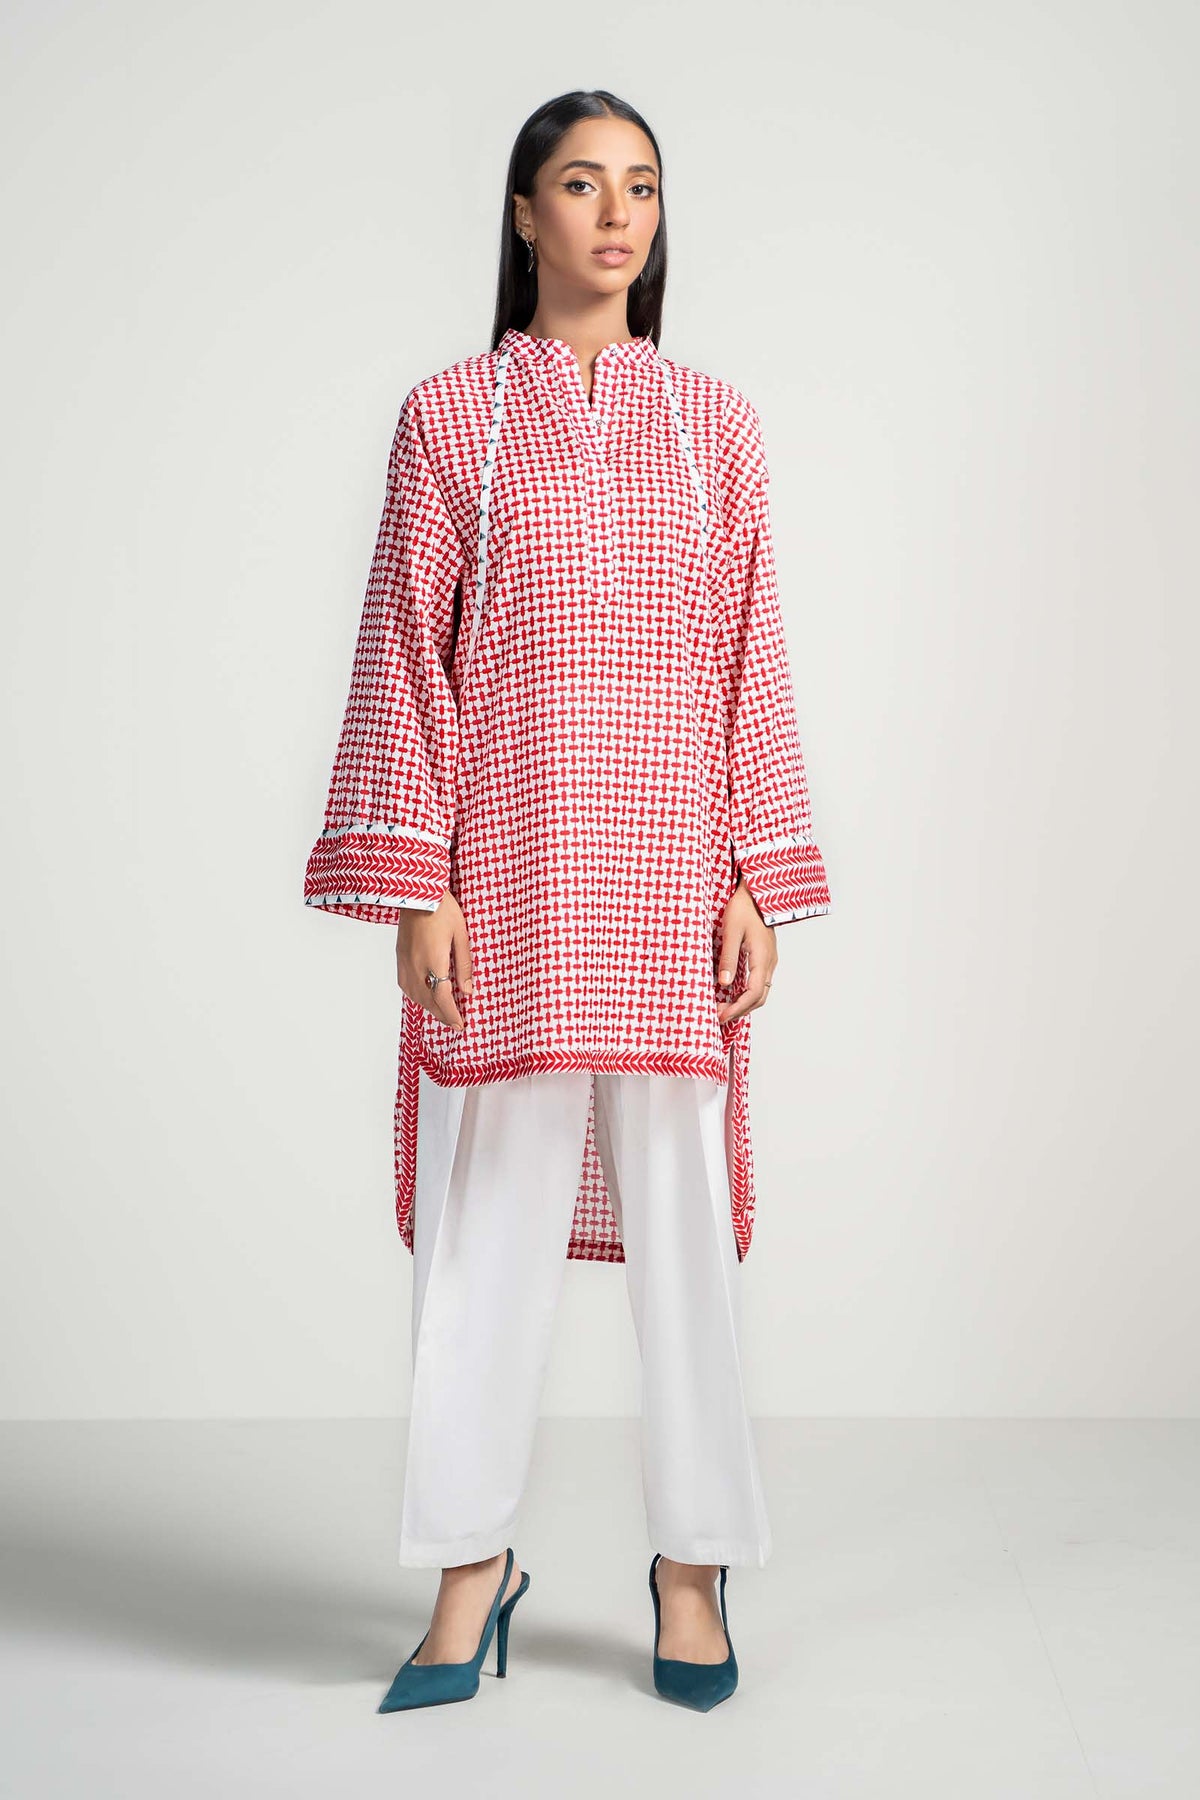
red white gingham tunic